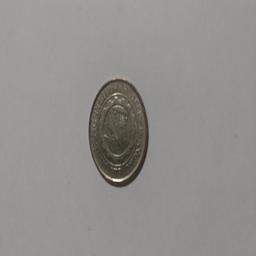
Label: 1_Old_Back